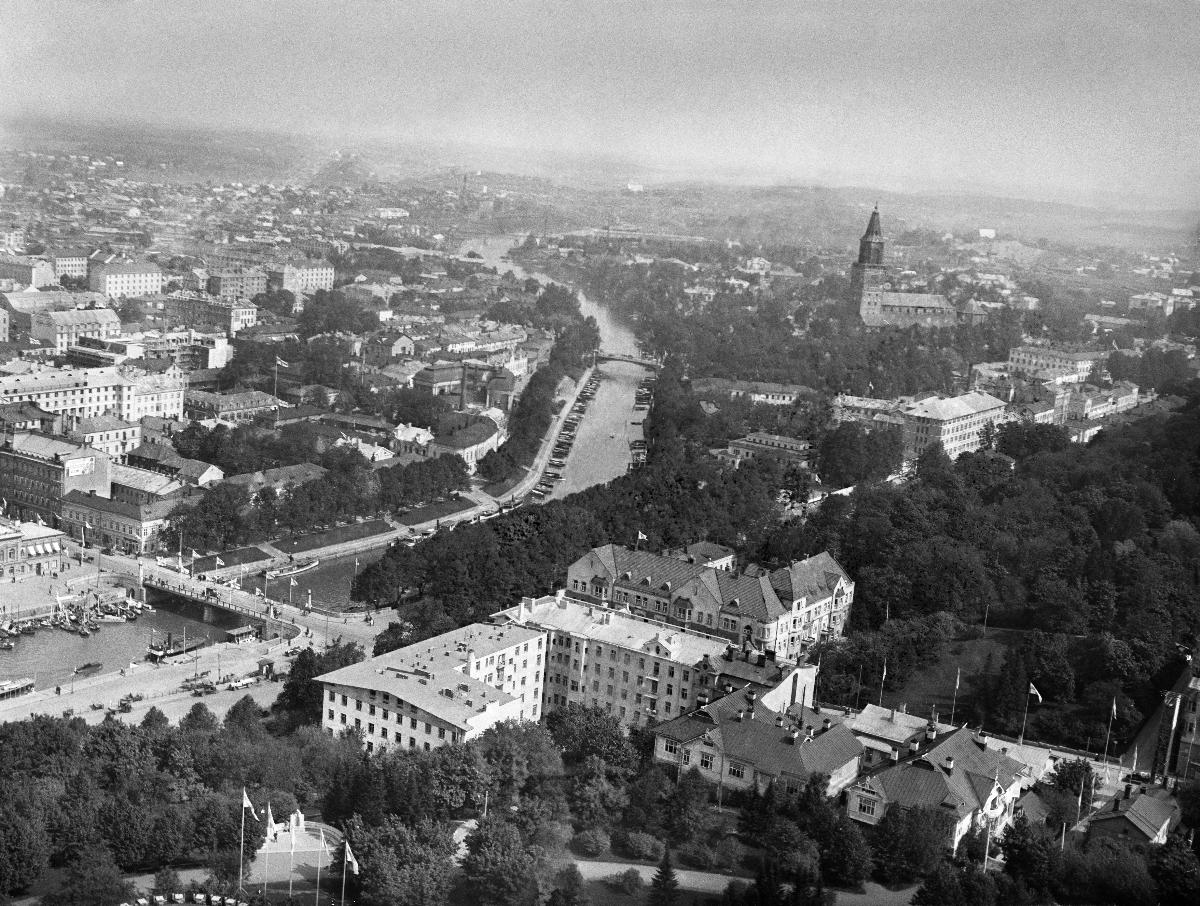
Turku ilmasta nähtynä
Åbo sedd från luften; Aerial view of Turku
sisällön kuvaus: Turun kaupungin 700-vuotisjuhlat 1929. Ilmakuva Turusta 15.6.1929. content description: Turku City's 700th Anniversary 1929. Turku seen from air 15.6.1929. innehållsbeskrivning: Åbo stads 700-årsjubileum 1929. Flygbild från Åbo 15.6.1929.
Kuvaaja: Sundström, Hugo, kuvaaja
Vuosi: 1929
Paikka: Suomi, Varsinais-Suomi, Turku
Aiheet: juhlat; vuosijuhlat; kaupungit; ilmakuva; HBL; celebrations; towns and cities; anniversaries; anniversary; city; cities; fester; städer; fest; 700-årsfest; jubileum; årsfest; stad